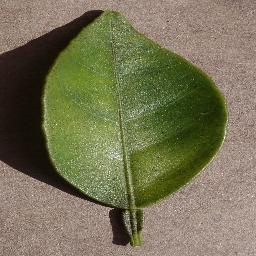
Label: Orange___Haunglongbing_(Citrus_greening)